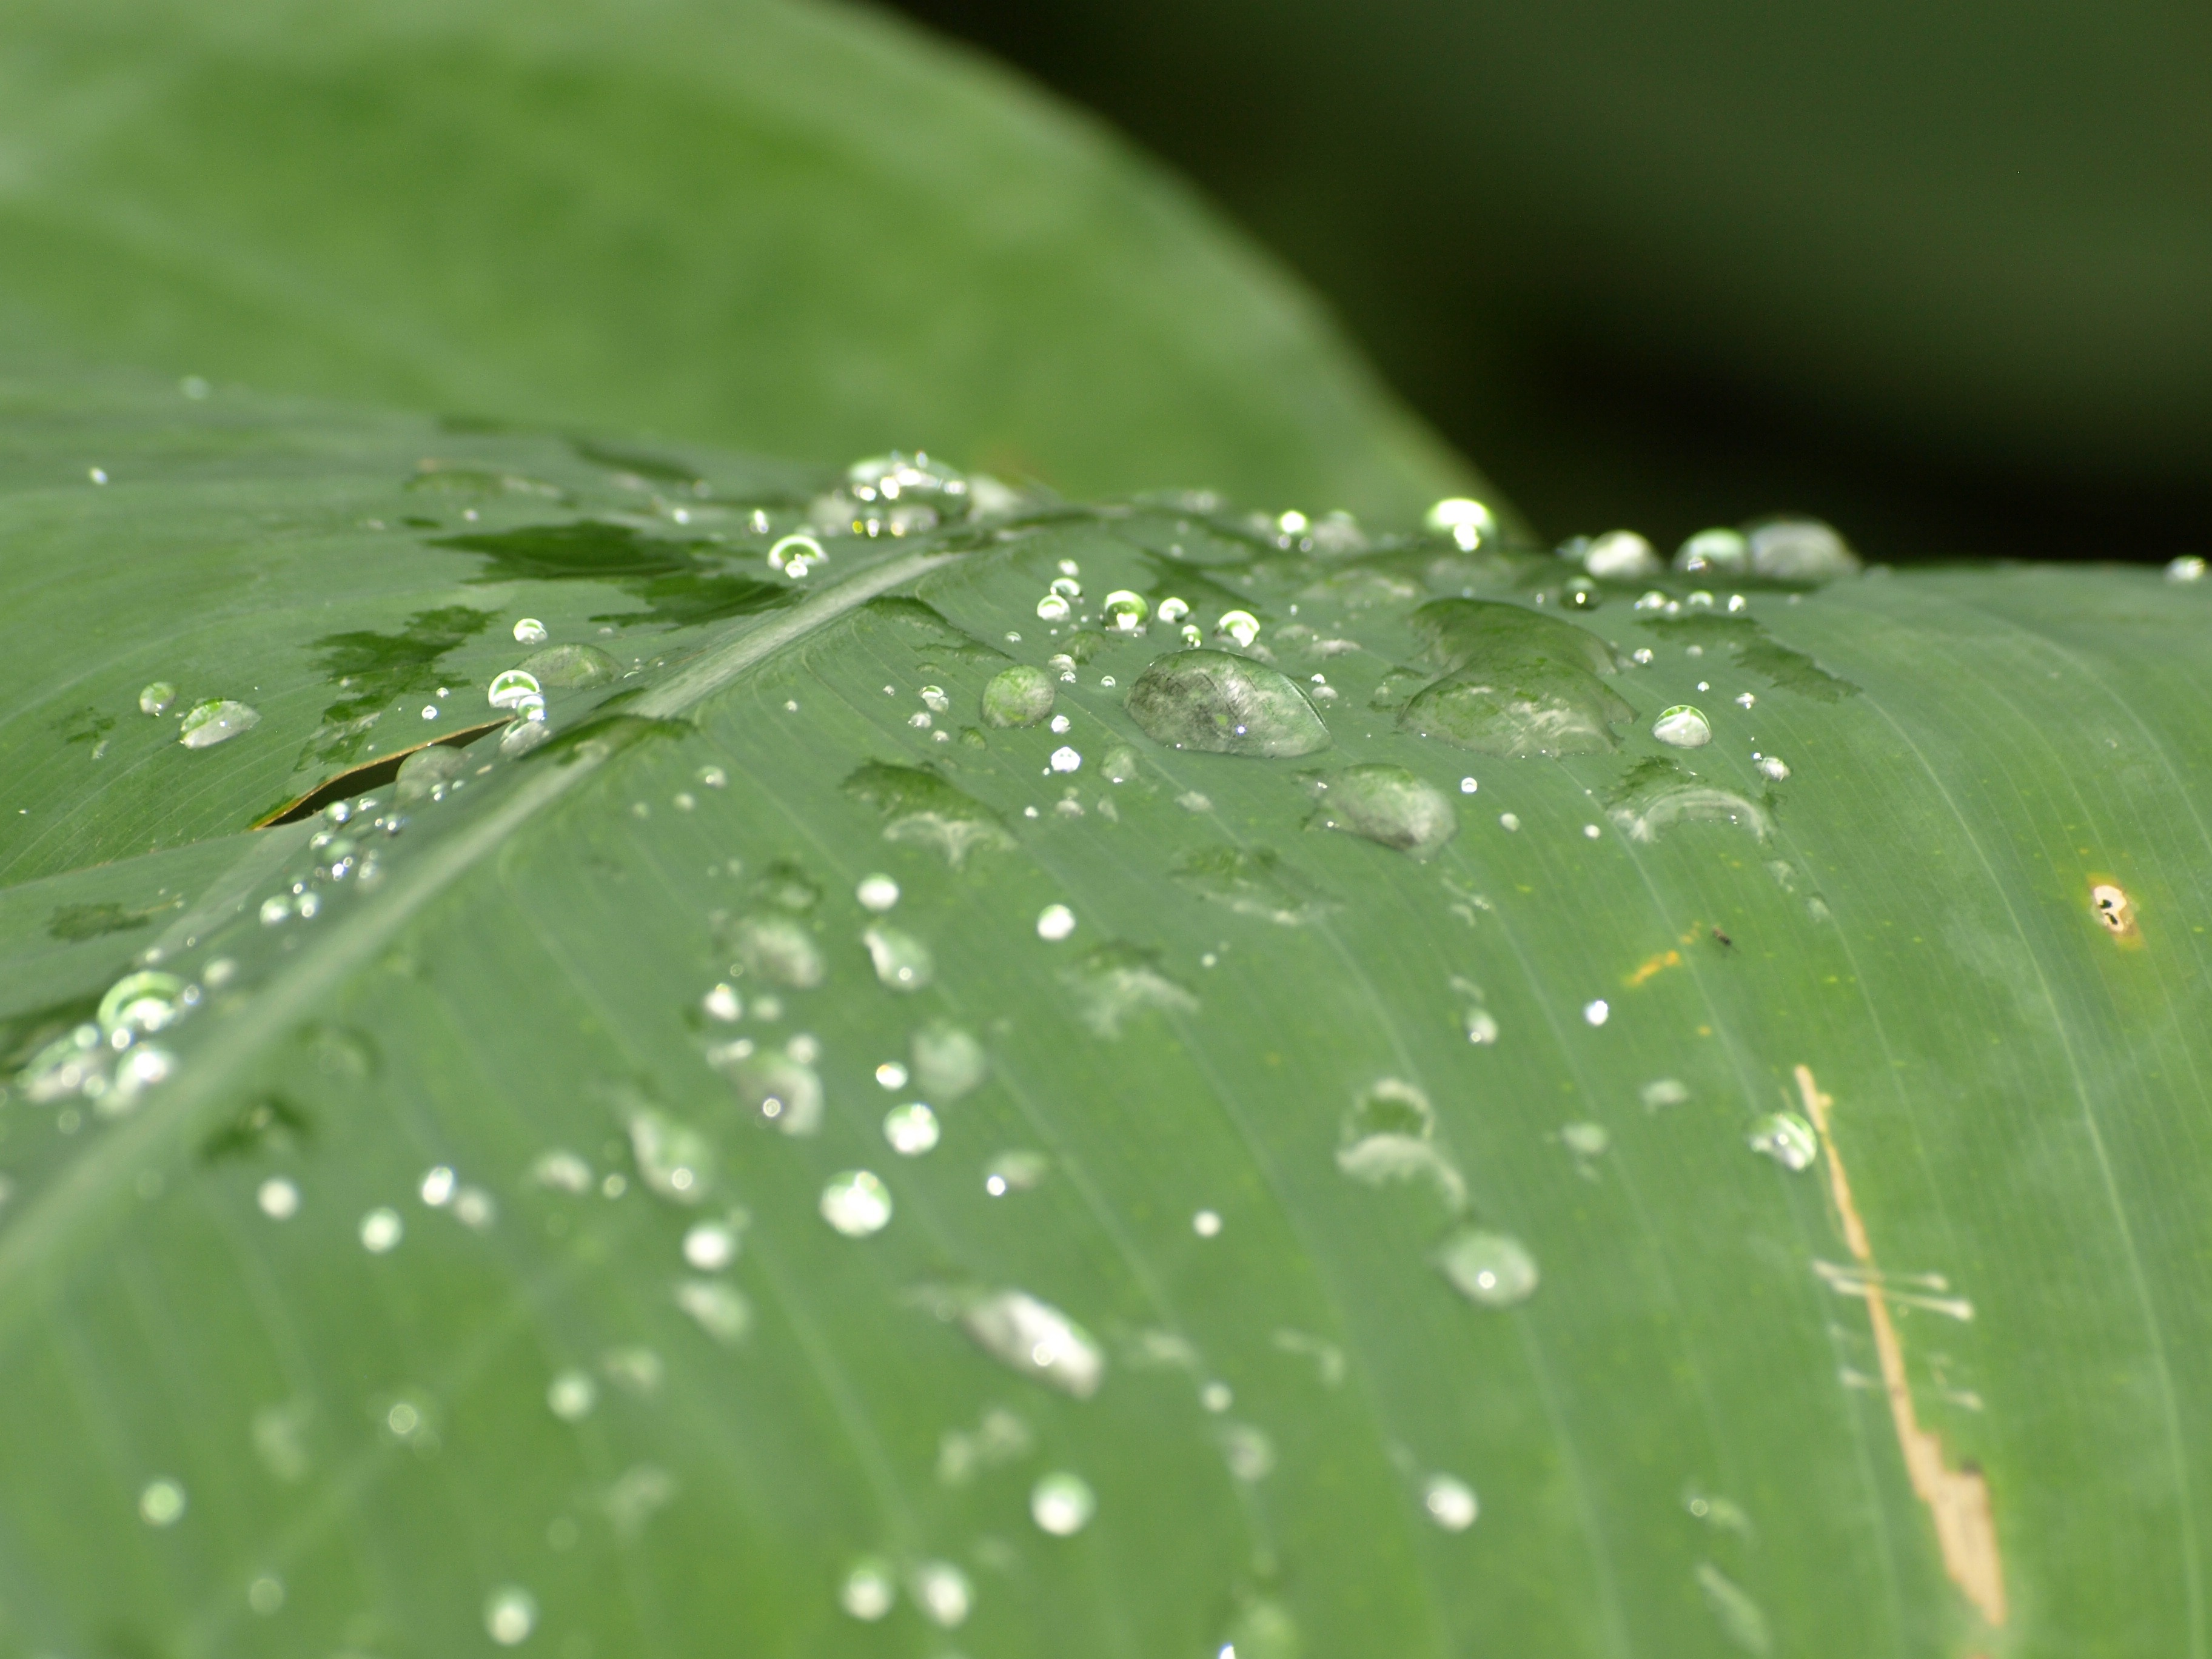
water, nature, grass, drop, dew, plant, photography, rain, leaf, flower, petal, raindrop, wet, green, botany, surface tension, close, flora, drip, close up, drop of water, moisture, macro photography, plant stem